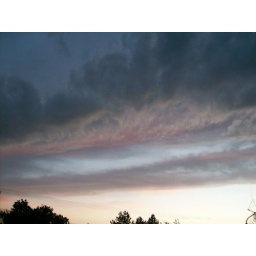
the sky over my house it was so windy it kept changing constantly